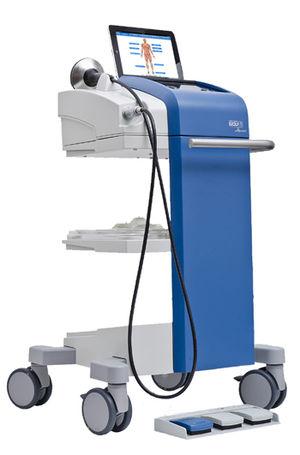
Appareil de thérapie par onde de choc radiale